Alexander Atabekian

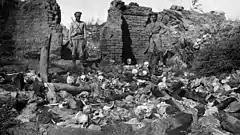
Soldiers of the Imperial Russian Army near Muş, where an anti-Armenian massacre had taken place

After the outbreak of the Russian famine of 1891–1892, Atabekian initiated an effort to begin smuggling anarchist propaganda into the Russian Empire, intending to print texts in both the Russian and Armenian languages. Atabekian and Stoyanov travelled to London, where they visited Kropotkin. They informed him of their intentions to start delivering pamphlets to Ukraine and the Caucasus, where they had established connections with some individual anarchists. Atabekian then returned to Geneva and established a printing press in his own bedroom; he called it the Anarchist Library, and it would become the first Russian anarchist propaganda circle since Zamfir Arbore's own in the 1870s.